Association for Theological Education in South East Asia

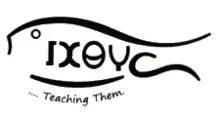

The Association for Theological Education in South East Asia (ATESEA) is an organisation of Christian seminaries and other tertiary institutes of theology. It is based in Manila, Philippines, and currently networks 102 member institutions and schools in 16 countries. It also acts as an accreditation agency for theological education in the South East Asian region.